State of matter

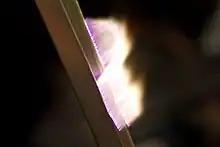
Artificial plasma produced in air by a Jacob's Ladder. The extremely strong potential difference between the two rods ionize particles in the air, creating a plasma.

A gas is usually converted to a plasma in one of two ways, either from a huge voltage difference between two points, or by exposing it to extremely high temperatures. Heating matter to high temperatures causes electrons to leave the atoms, resulting in the presence of free electrons. This creates a so-called partially ionised plasma. At very high temperatures, such as those present in stars, it is assumed that essentially all electrons are "free", and that a very high-energy plasma is essentially bare nuclei swimming in a sea of electrons. This forms the so-called fully ionised plasma.